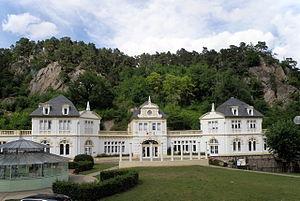
Saint-Nectaire, comm. du Puy-de-Dôme (France, région Auvergne). Saint-Nectaire-le-Bas. Établissement thermal (hébergeant aujourd’hui l’office de tourisme de Saint-Nectaire).
Saint-Nectaire est une commune française située dans le département du Puy-de-Dôme en région Auvergne-Rhône-Alpes. Elle doit son nom à son église, consacrée à Saint Nectaire.